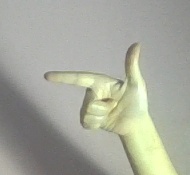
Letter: yaa